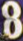
Number: 8